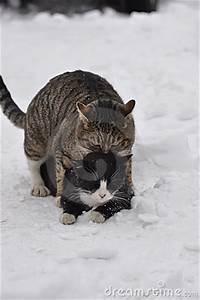
cat